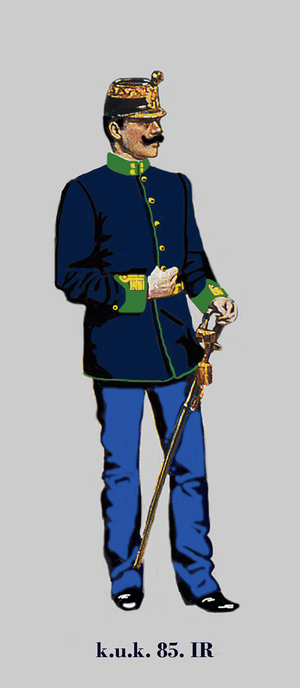
Lieutenant d'infanterie Autriche-Hongroise (k.u.k.). 85e régiment d'infanterie hongroise en parade 1914 Egalisierung: apfelgrün - Knöpfe: gold Unit identification color: applegreen - buttons: gold Coleur d'identification du régiment: vert pomme - boutons: d'or